Drissa Diakité

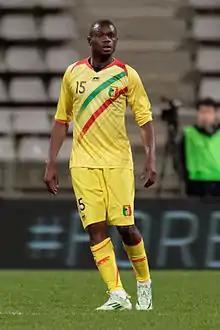
Diakité with Mali in March 2015

Drissa Diakité (born 18 February 1985) is a Malian professional footballer who plays as a defensive midfielder and right-back for Championnat National 3 club Lucciana. A former Mali international, he scored one goal in 43 caps for the national team from 2004 to 2015.